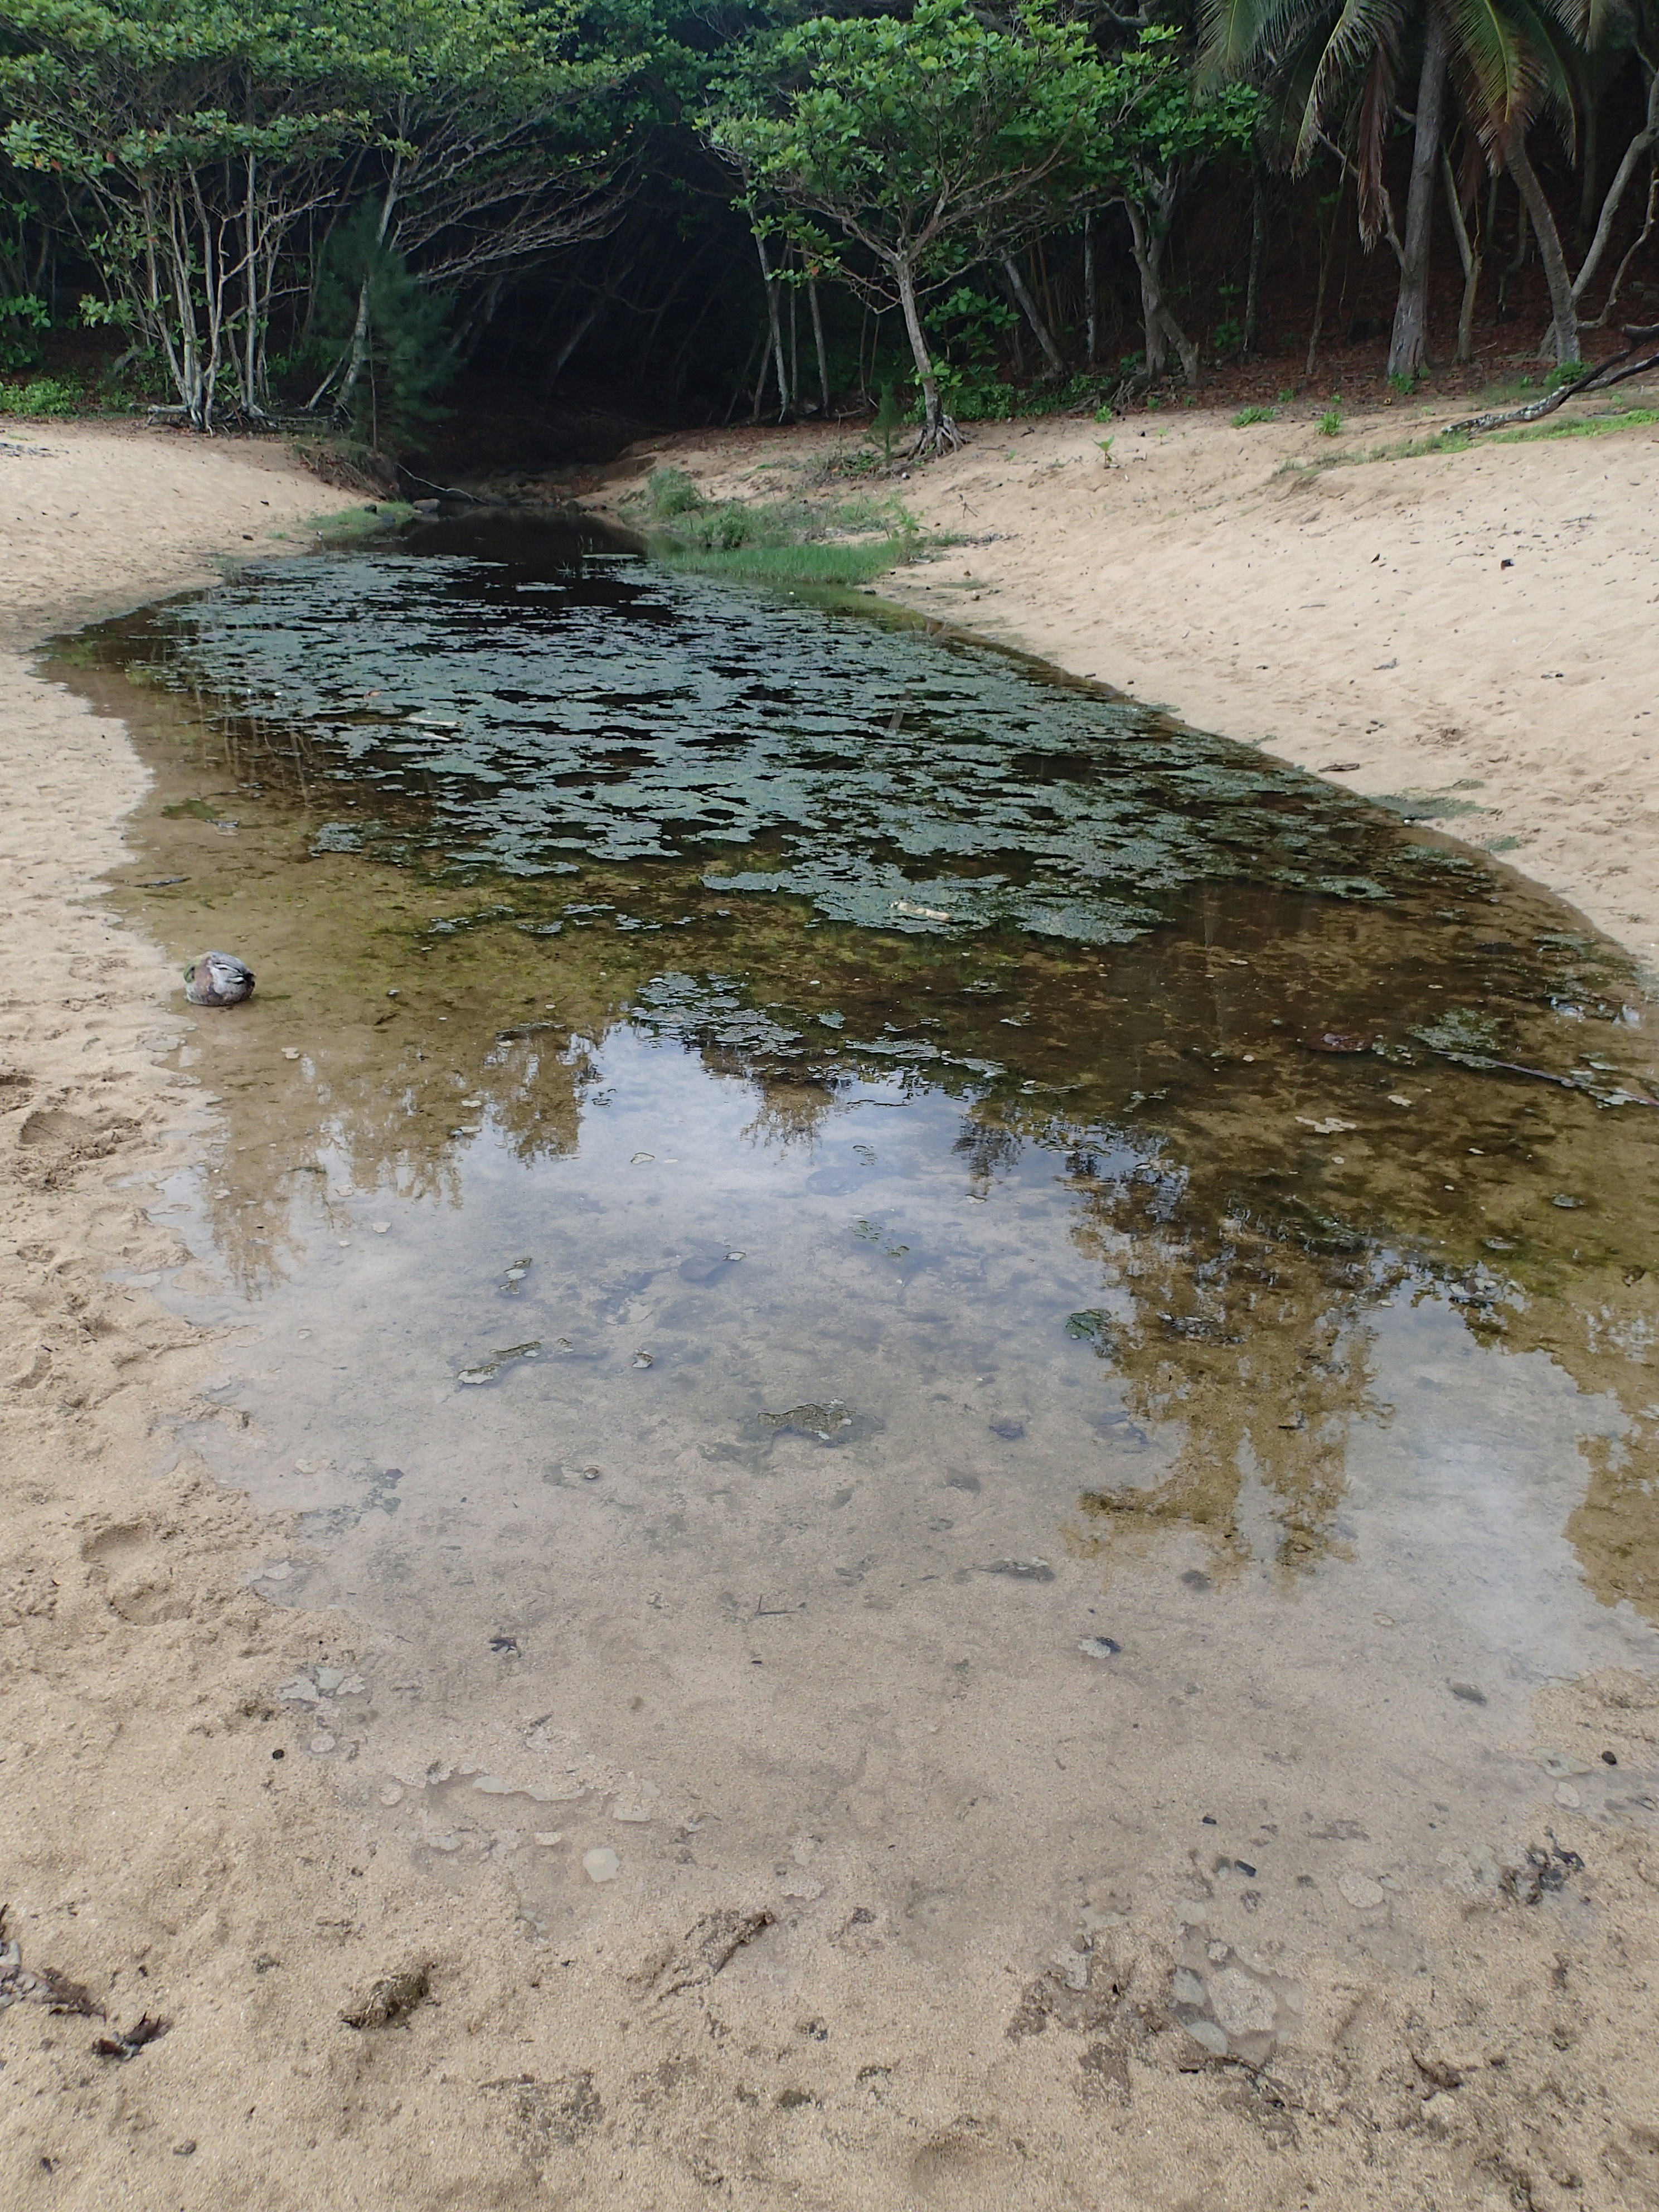
sea, water, river, wildlife, stream, reflection, soil, body of water, wetland